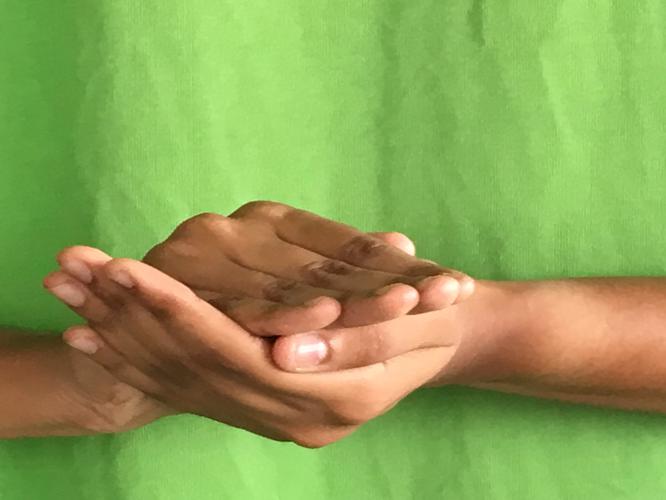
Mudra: Samputa
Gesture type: double_hand